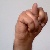
The image shows a hand gesture representing the letter 'N' in Indian Sign Language.